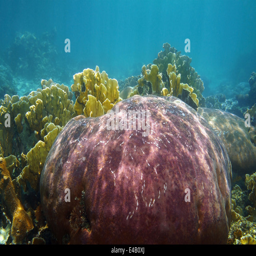
corals underwater in a reef of the sea